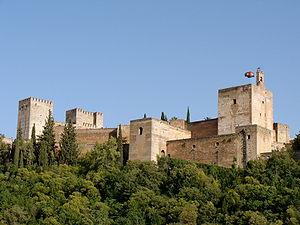
vue d'une partie de l'Alhambra (Alcazaba, la forteresse), prise depuis le quartier de l'Albaicin, Grenade, Espagne